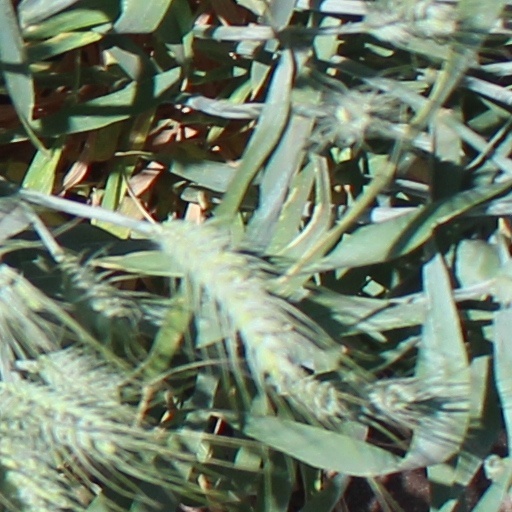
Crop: wheat